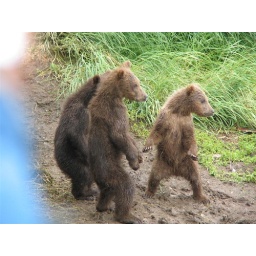
Not my photo, taken by bear monitor (and housemate) Eric Groth during one of the platform sessions.